Jérôme Bonaparte

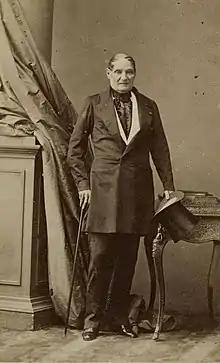
Bonaparte photographed in the 1850s by Disdéri

As a model state, the Kingdom of Westphalia was expected by Napoleon to serve as an example for the other German states. It received the first constitution and parliament to be found on German soil (decades before other parliaments, legislatures, reichstags, bundesrats, etc. such as in Frankfurt in 1848). Jérôme imported the Empire style from Paris, bestowing the new state with a modern, representative appearance. The small kingdom thus received more attention since the famous Treaty of Westphalia, which ended the Thirty Years' War a hundred and sixty years earlier in 1648. Thanks to these efforts by King Jerome, Kassel celebrated an enormous cultural upturn.